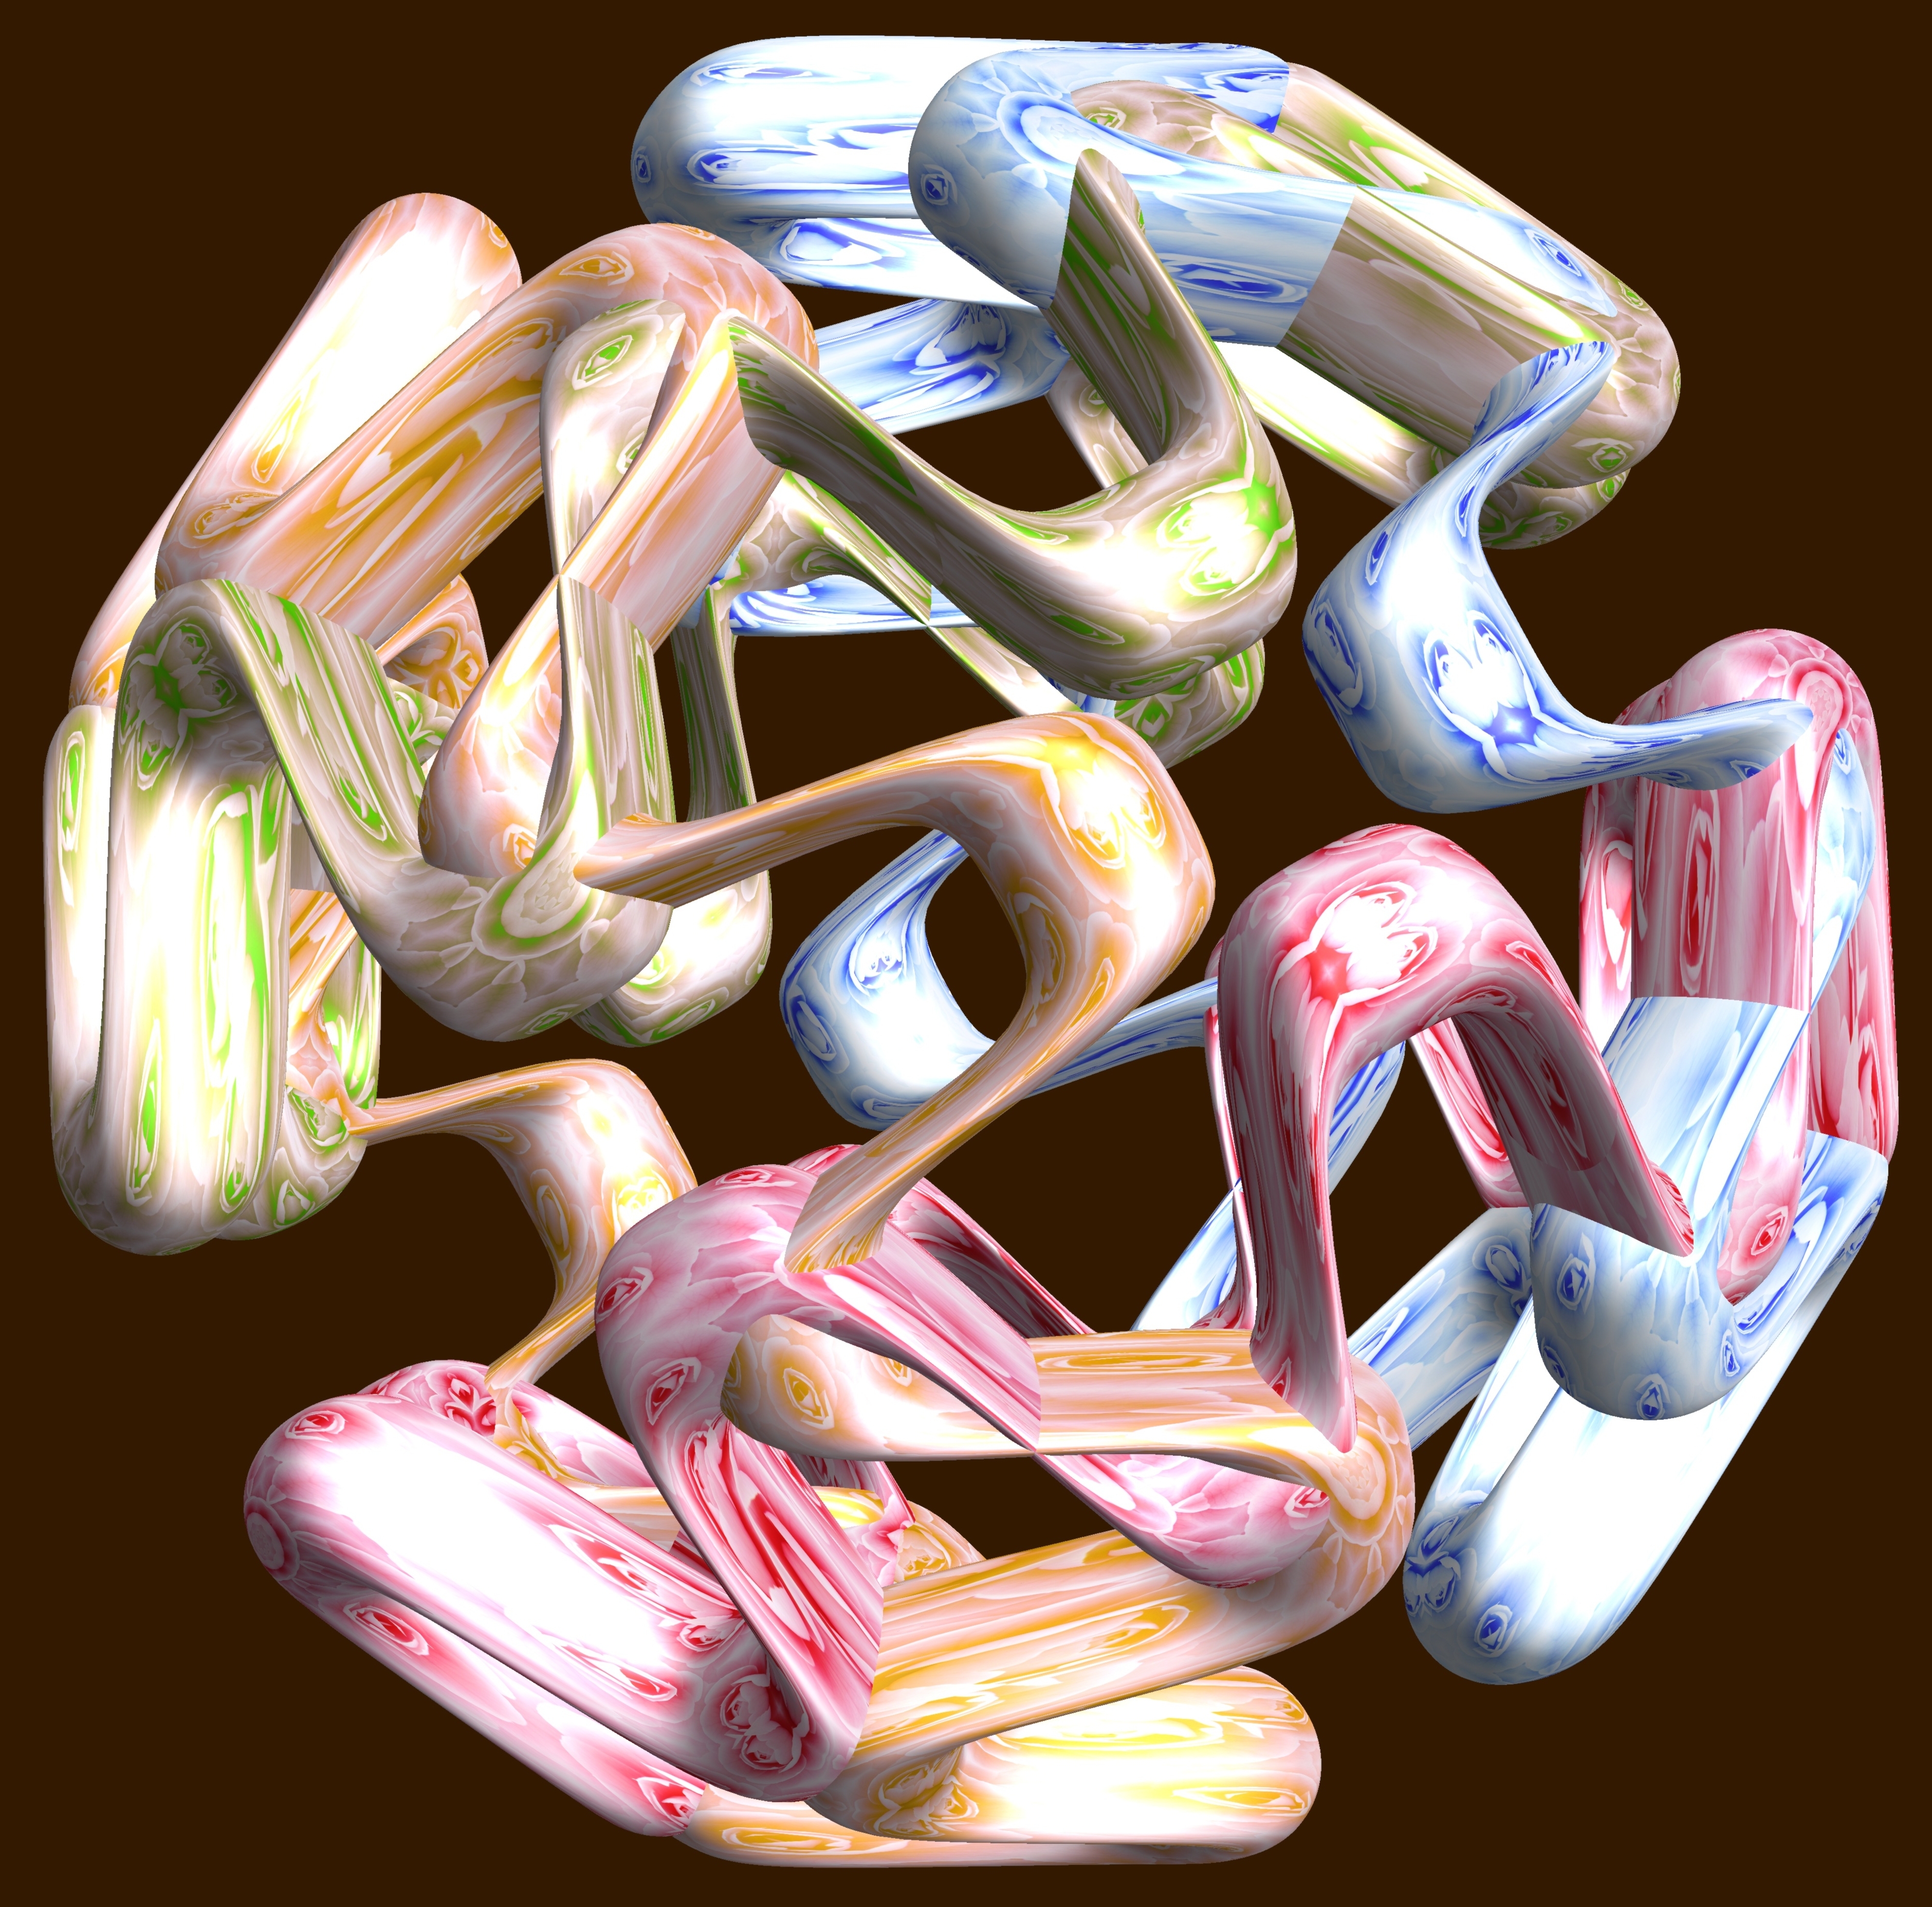
hand, abstract, structure, texture, leg, pattern, finger, geometry, ear, arm, nail, human body, sculpture, illustration, design, footwear, symmetry, 3d, graphic, organ, shape, tooth, torus, mathematica, cg, parametricplot3d, code, program, algorithm, mapping, geometricsculpture, sense